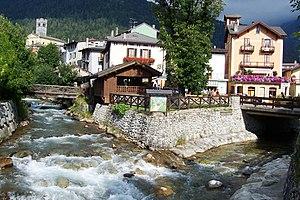
L'Oglio est une rivière italienne de 280 km de long, affluent de rive gauche du Pô, qui coule dans la région de Lombardie.